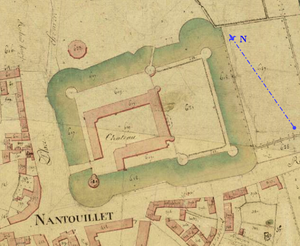
Localisation du château sur le cadastre napoléonien.
Le château de Nantouillet est un château de type Renaissance, édifié dans les années 1520 sur Nantouillet en Seine-et-Marne.